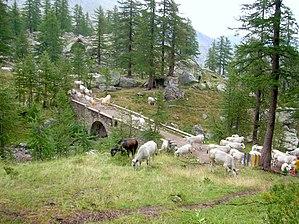
pont vers le Gias des Pasteurs. Secteur de Fontanalbe. Tende, Alpes-Maritimes, Provence-Alpes-Côte d'Azur, France.